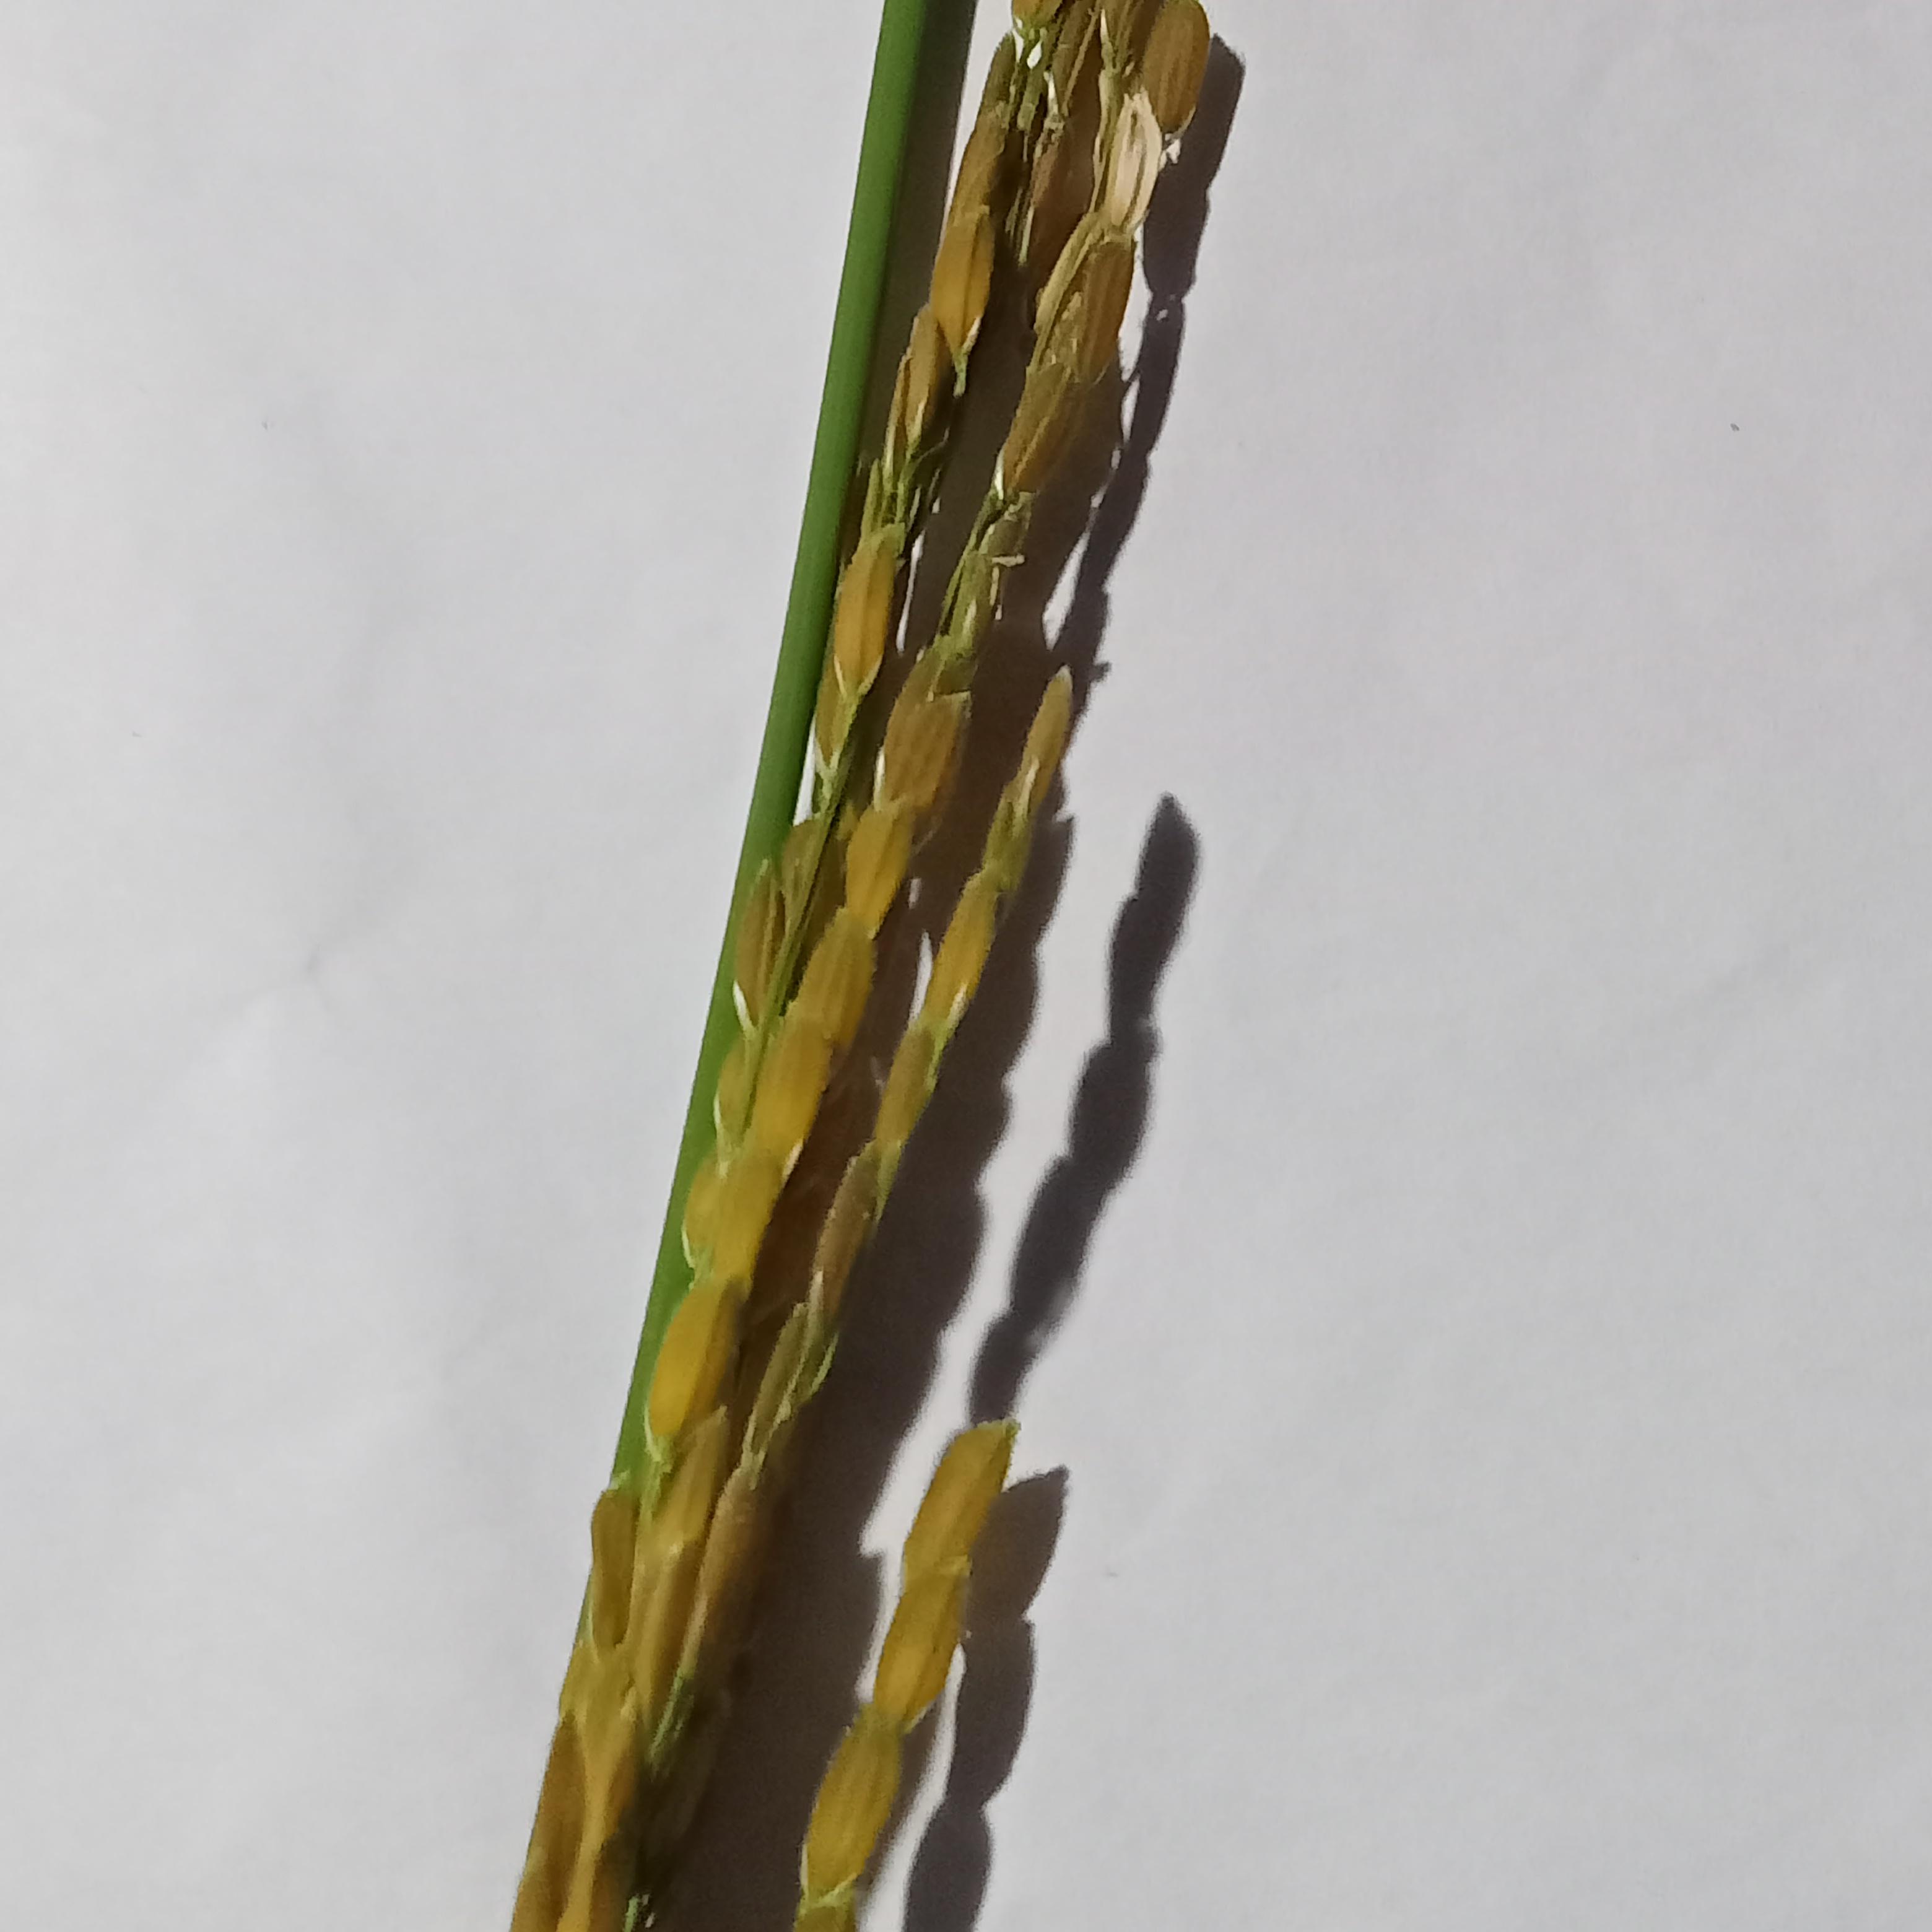
Label: Rice___Neck_Blast